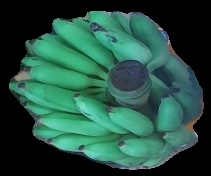
Variety: elakki-bale
Grade: grade2